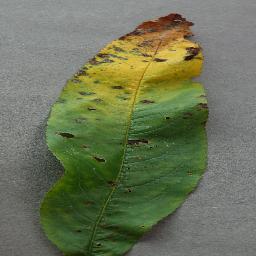
Label: Peach___Bacterial_spot